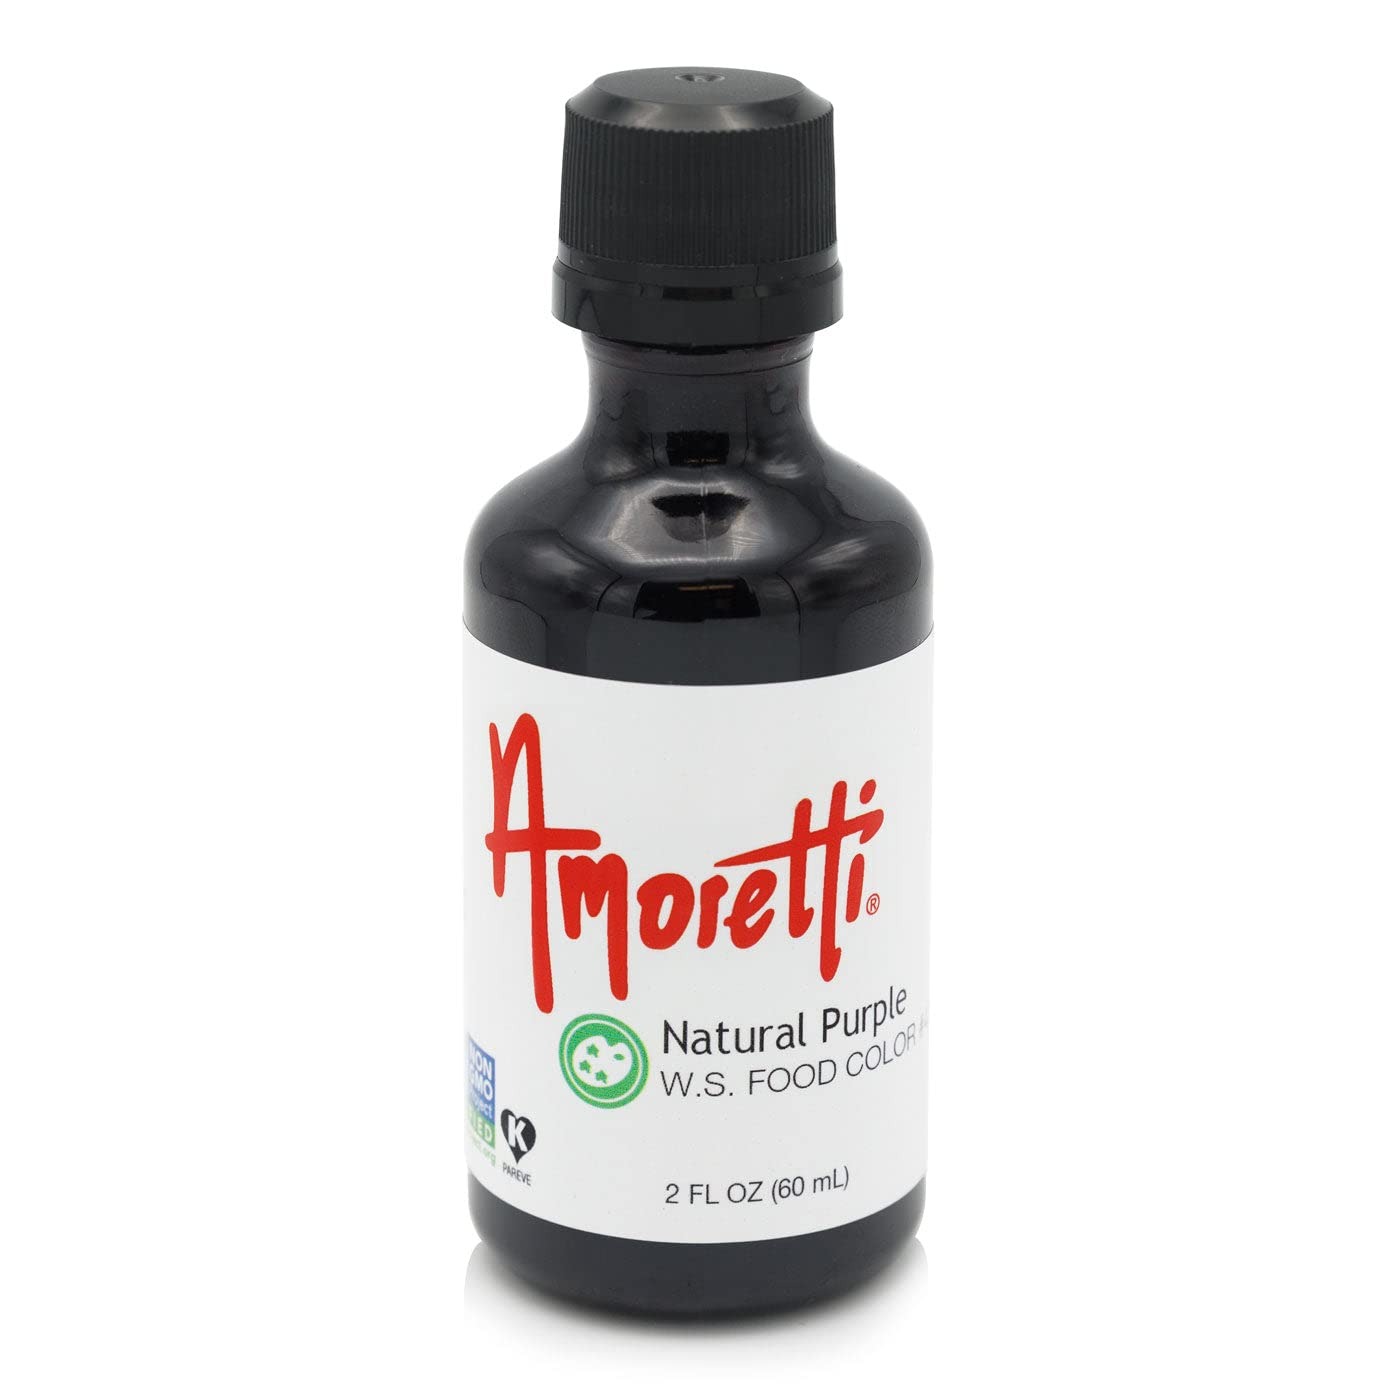
Item Name: Amoretti - Natural Purple Food Color Water Soluble - 2 fl oz
Bullet Point 1: Item #433
Bullet Point 2: Preservative-Free
Bullet Point 3: Kosher Pareve
Bullet Point 4: Vegan
Bullet Point 5: TTB Approved
Product Description: Royal, Vibrant, BoldAmoretti’s Water-Soluble Natural Purple Food Color delivers bold, buildable color to all your gourmet creations. A vibrant pop of color – our long-lasting food coloring will help you achieve the perfect shade of purple for any occasion using natural ingredients. Empower your imagination – with Amoretti!Product Details
Value: 2.0
Unit: Fl Oz

Price: 27.07